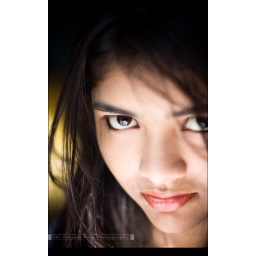
&lt;b&gt;Used a plain white drawing paper to reflect sunlight to her her face which was held by her. &lt;b&gt;&lt;/b&gt;&lt;/b&gt;